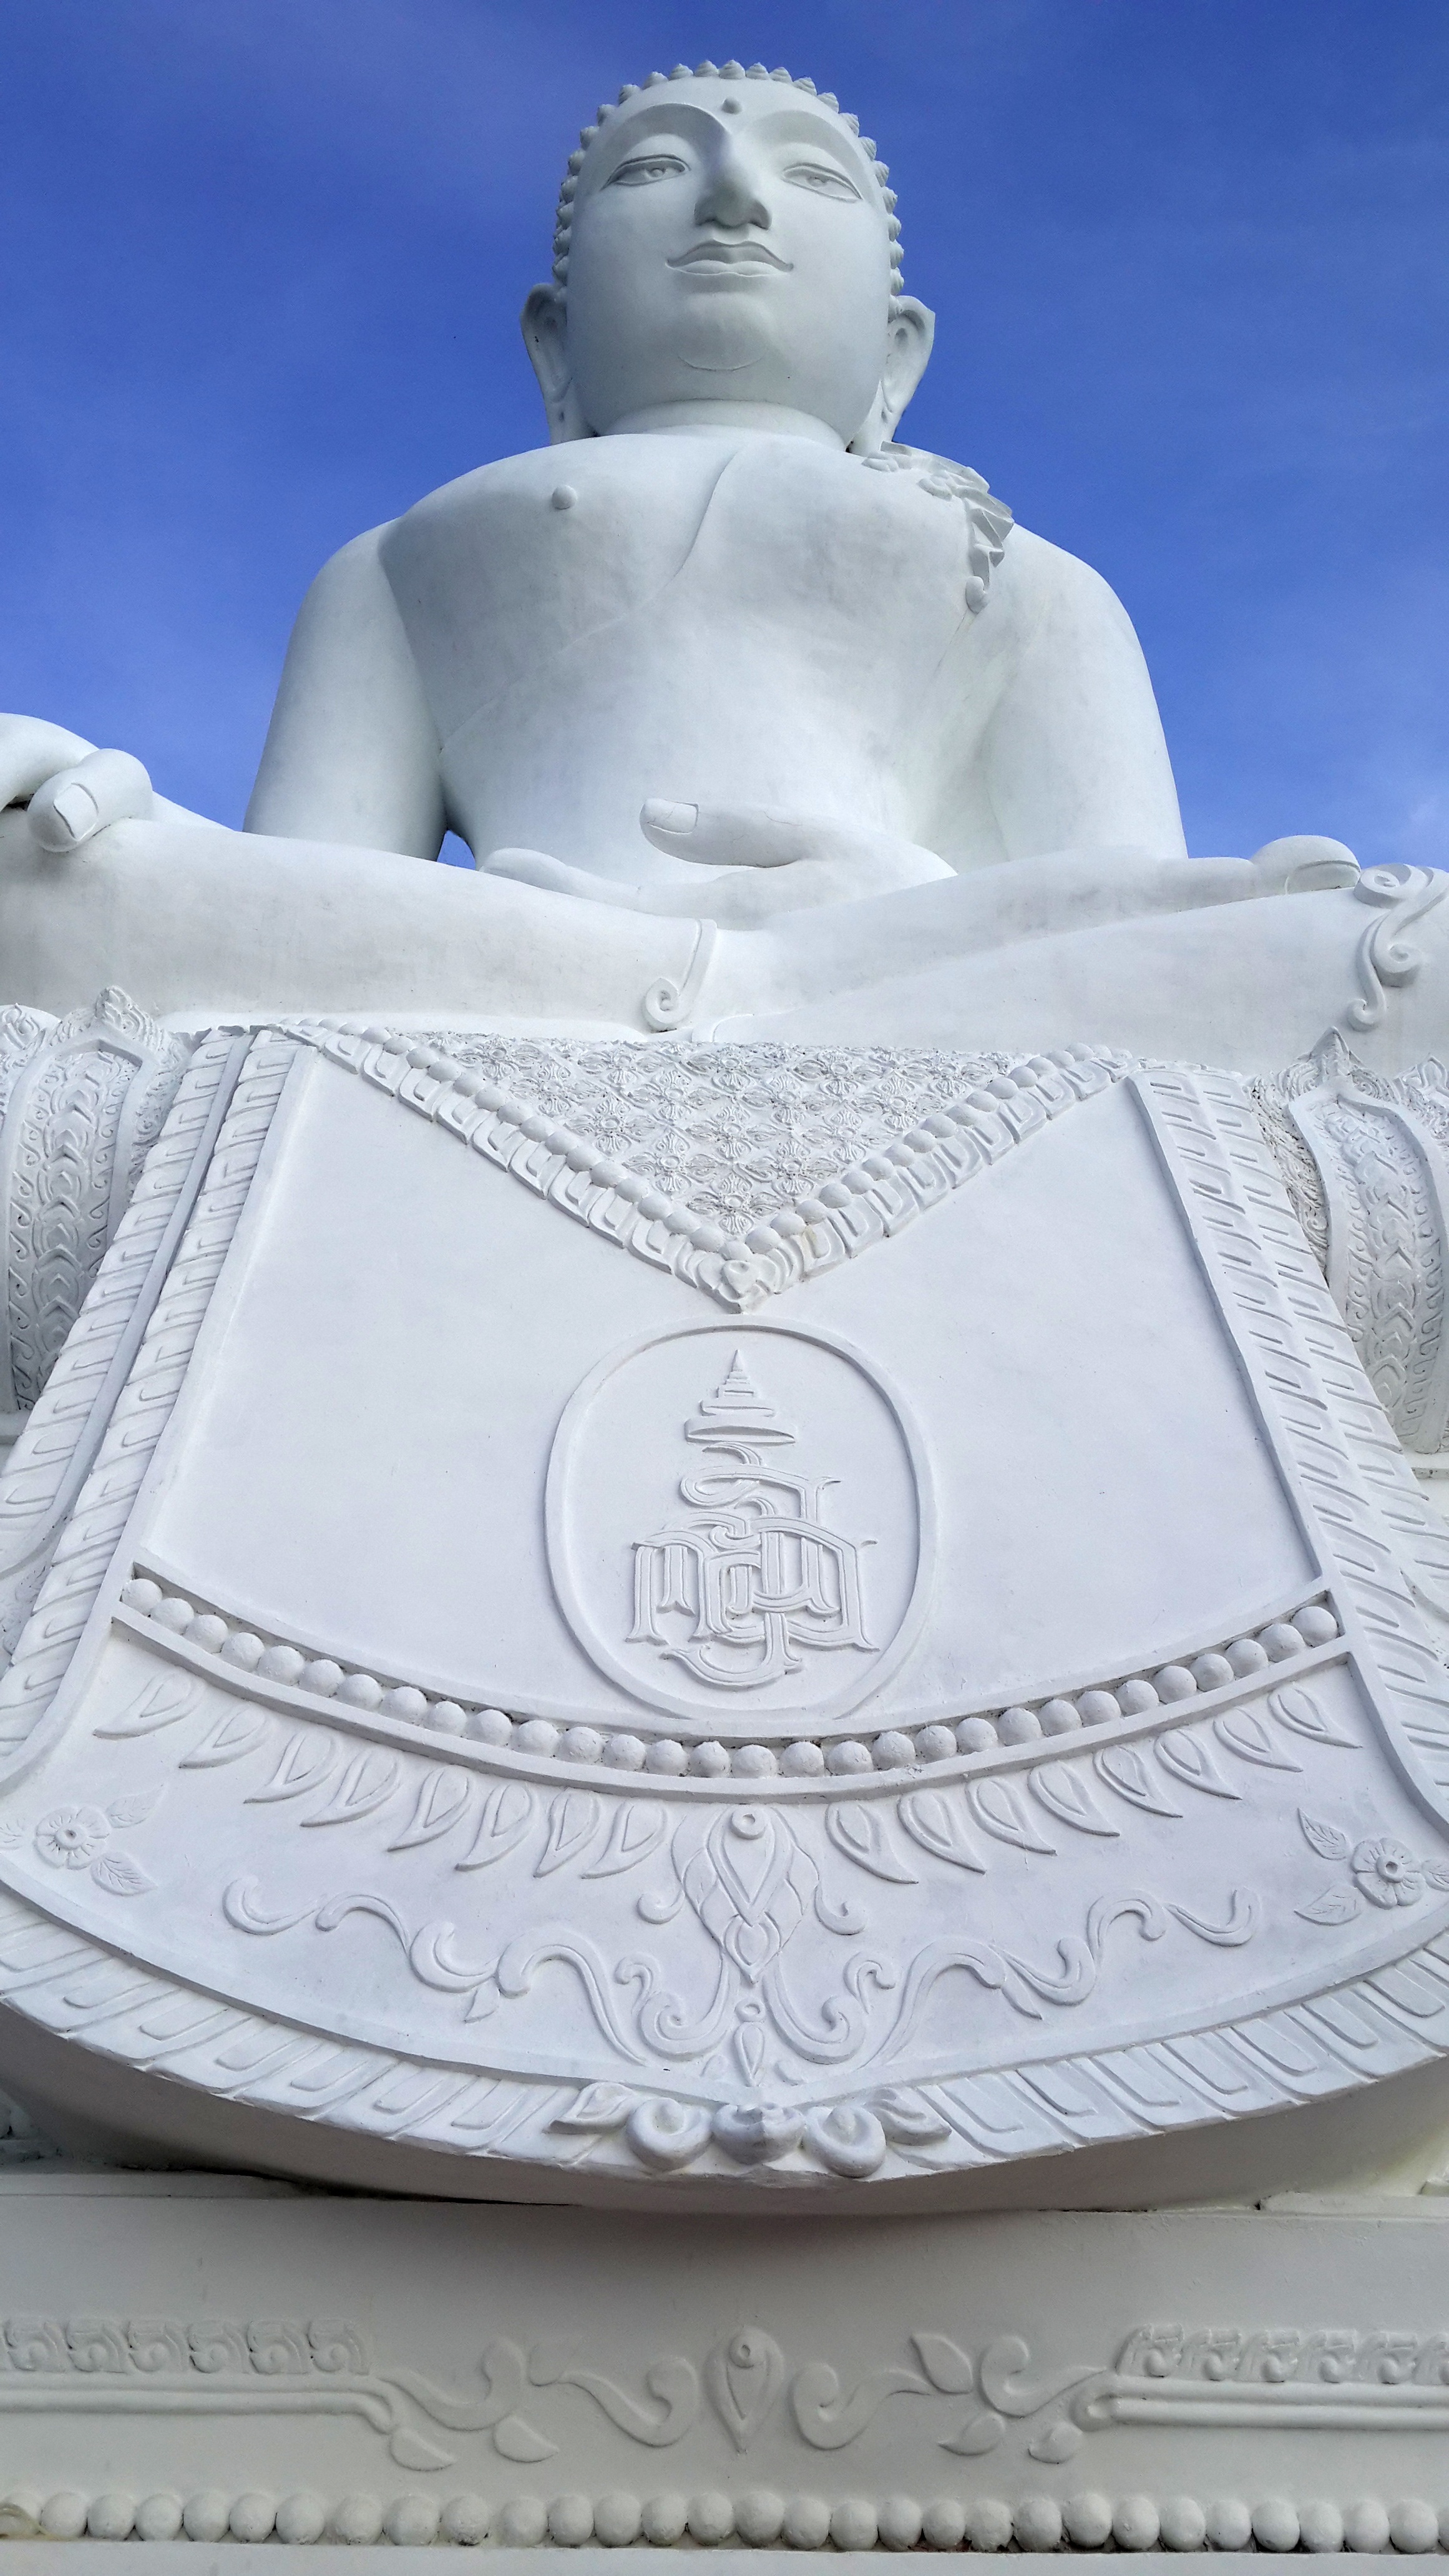
statue, buddhism, religion, tourism, thailand, buddha, wedding cake, torte, south east asia, the white statue, majestic statue